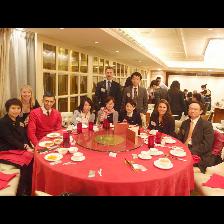
Label: Human